Reportedly haunted locations in Washington, D.C.

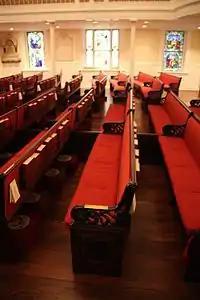
President's pew of St. John's Episcopal Church

St. John's Episcopal Church (1525 H Street NW), built in 1816, is the second-oldest structure on the President's Park. The church has a tradition of a "President's pew", which is reserved for the use of the President of the United States. The church's bell was purchased from the Revere Company of Boston (founded by Joseph Warren Revere, son of Paul Revere) and installed on November 30, 1822 (where it remains ). According to at least two accounts, whenever the bell tolls because of the death of a notable person, six ghostly men in white robes appear in the President's pew at midnight and then vanish.